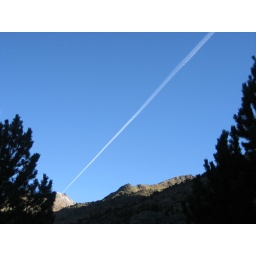
Plane in blue sky (2)